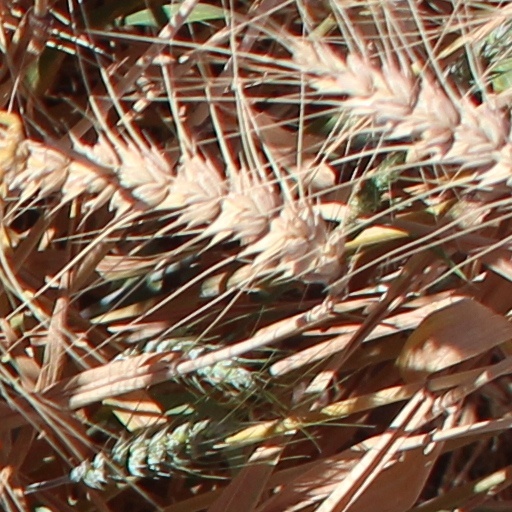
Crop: wheat